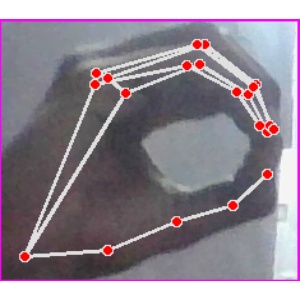
अक्षर: ठ